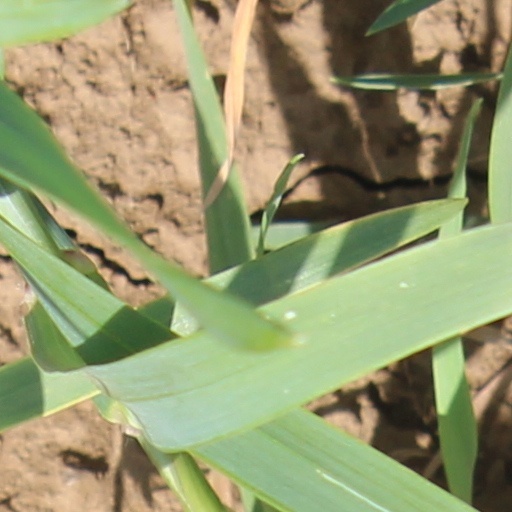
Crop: wheat